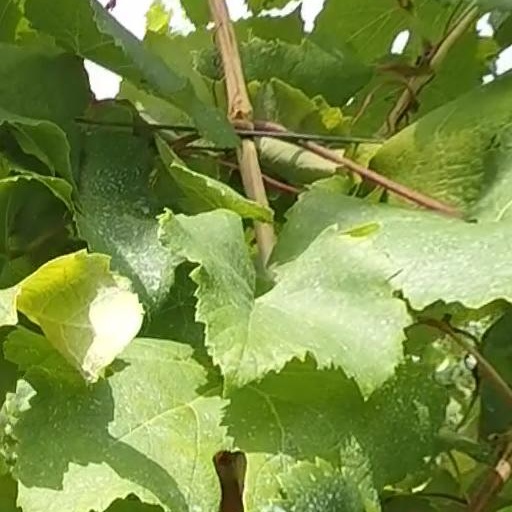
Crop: grape